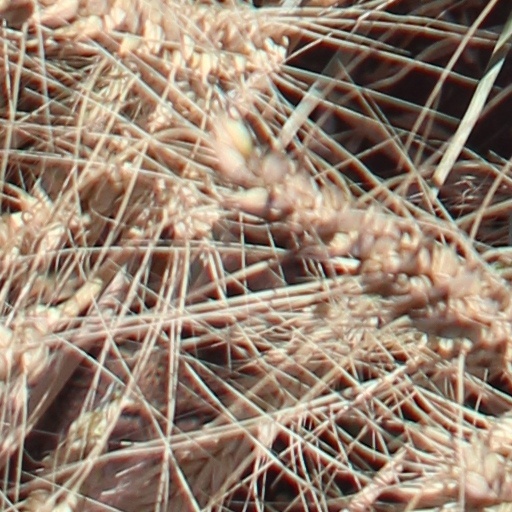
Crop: wheat